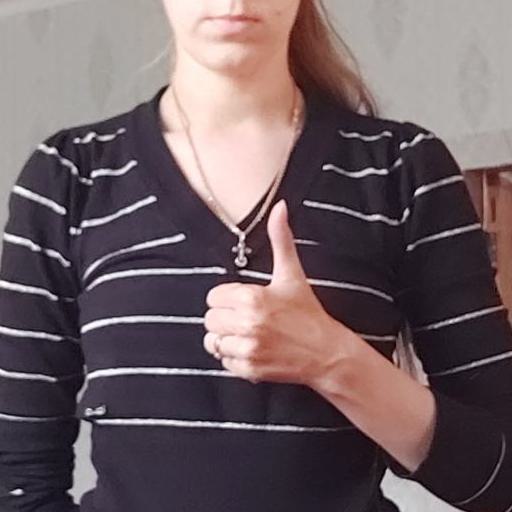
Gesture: like